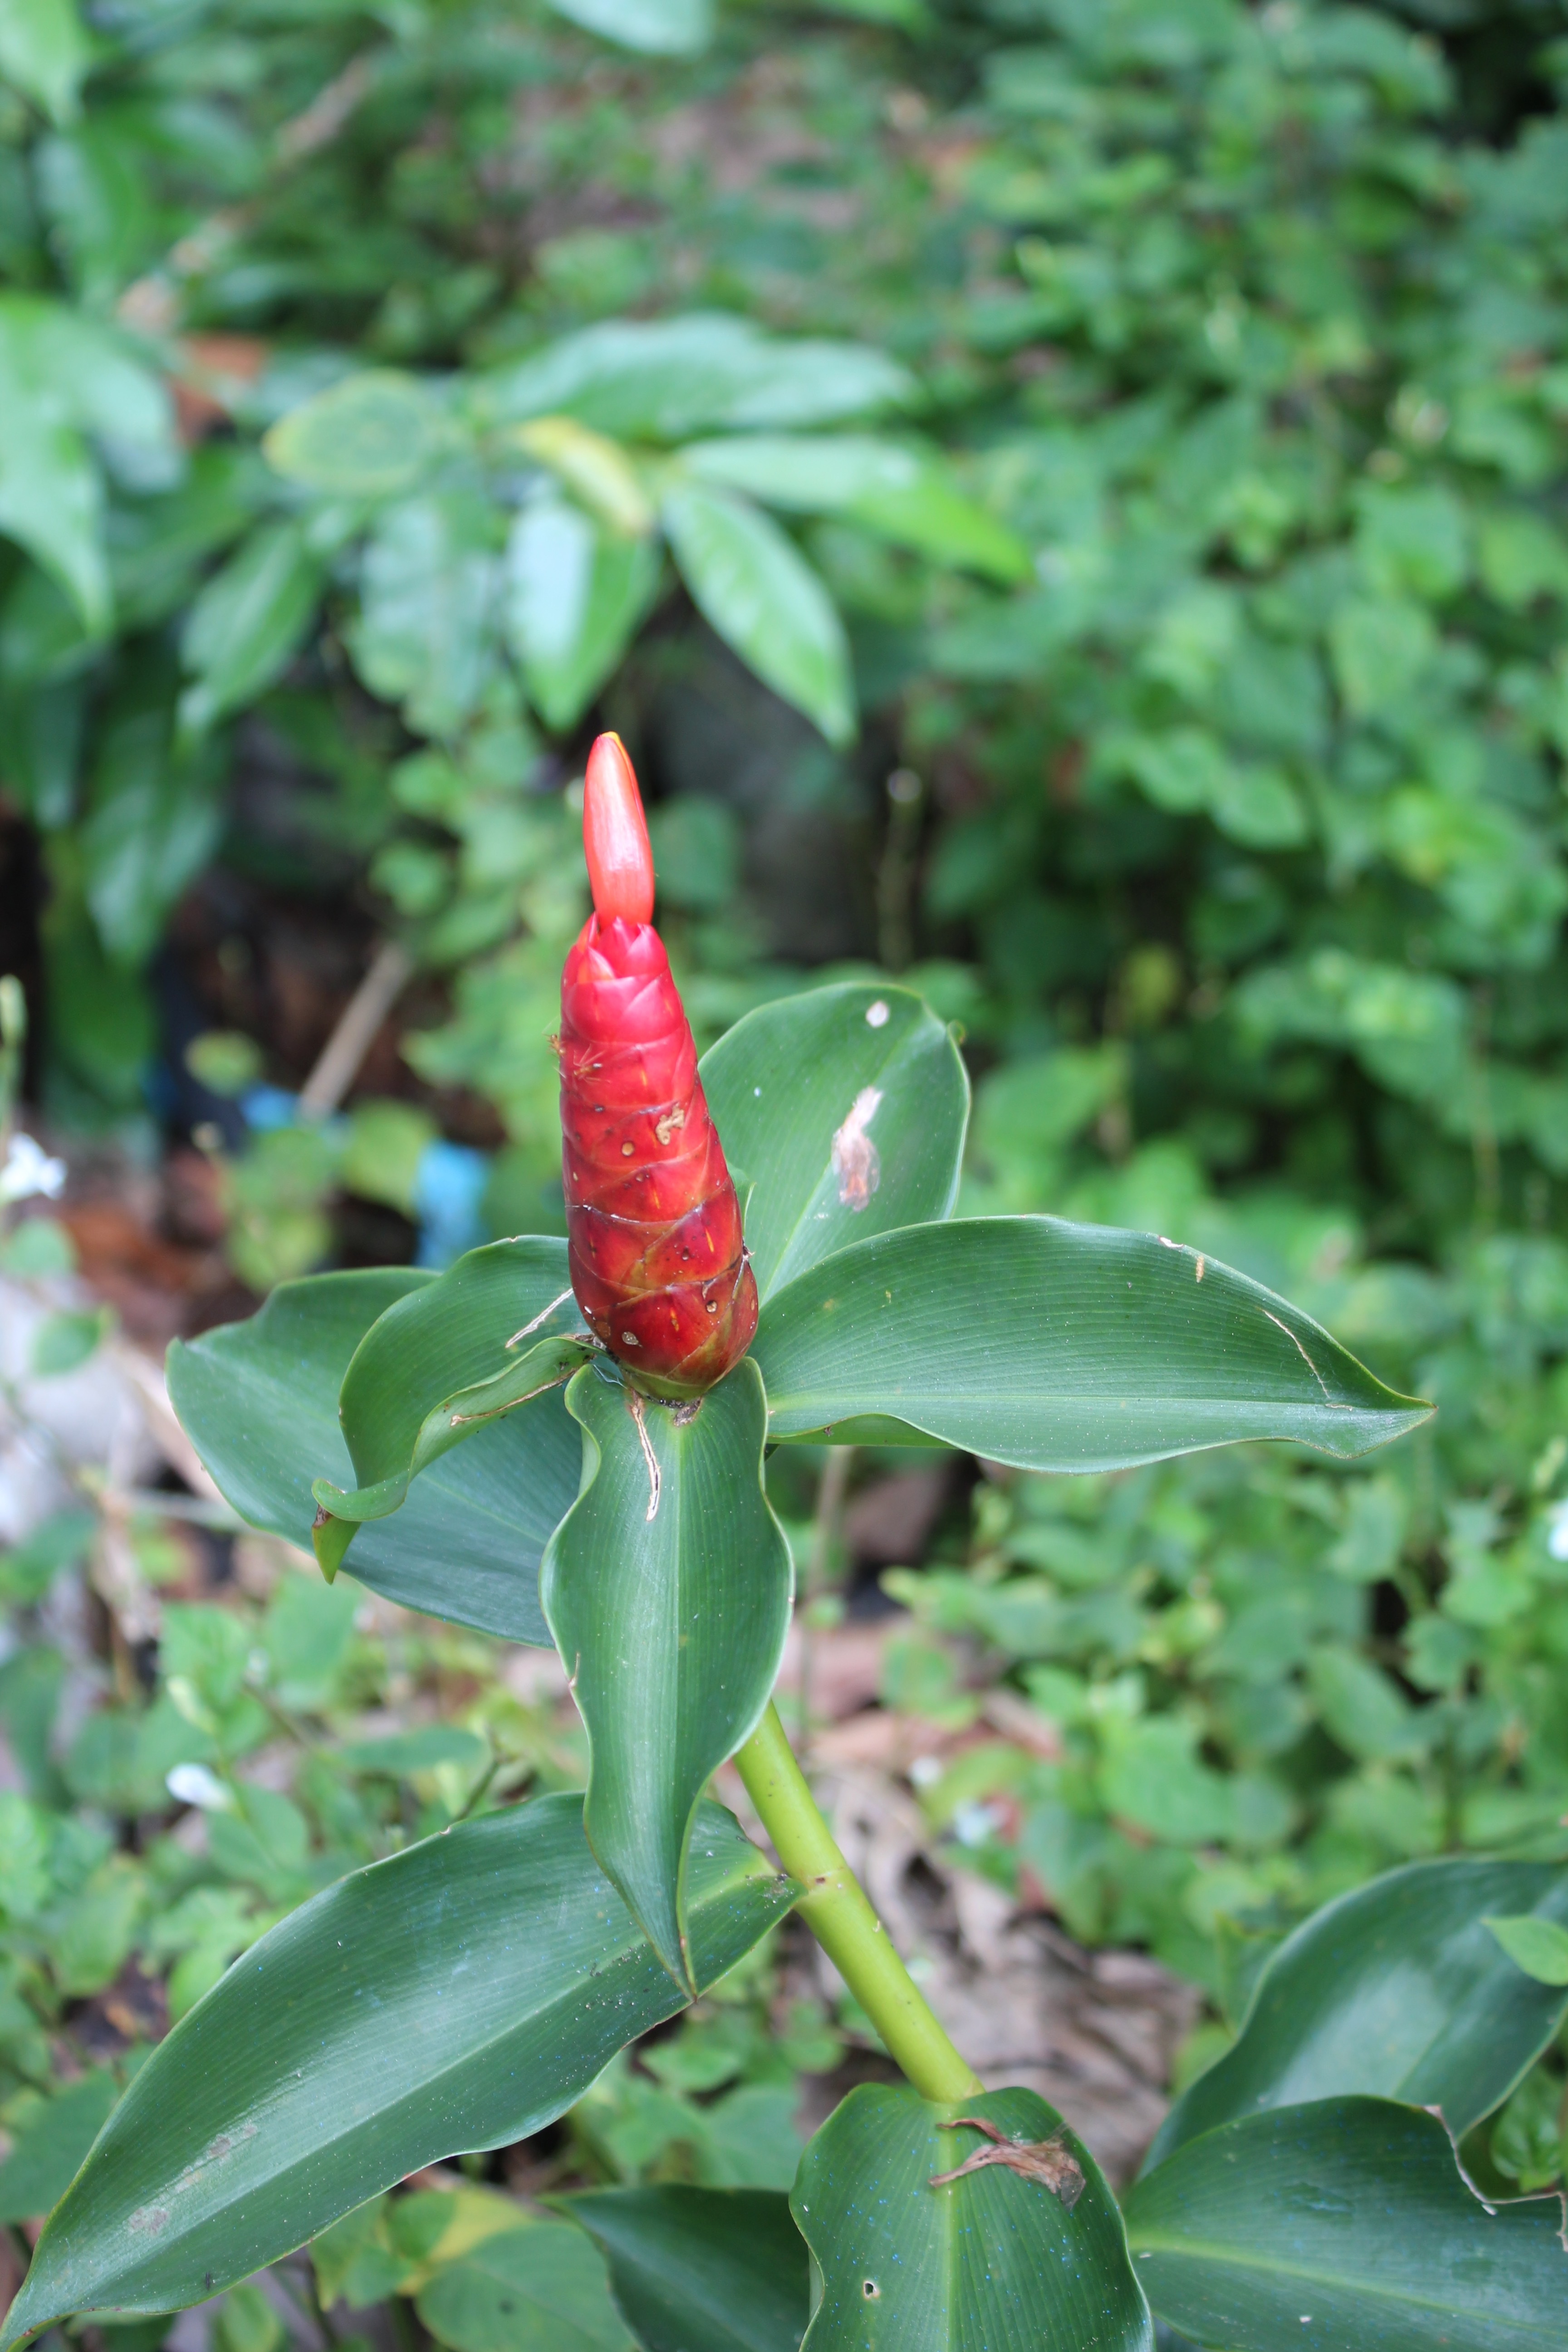
nature, blossom, plant, leaf, flower, bloom, floral, spring, green, red, produce, color, botany, colorful, garden, flora, shrub, bright, closed, floristry, arum, ornamental plant, tulpenbluete, flowering plant, land plant